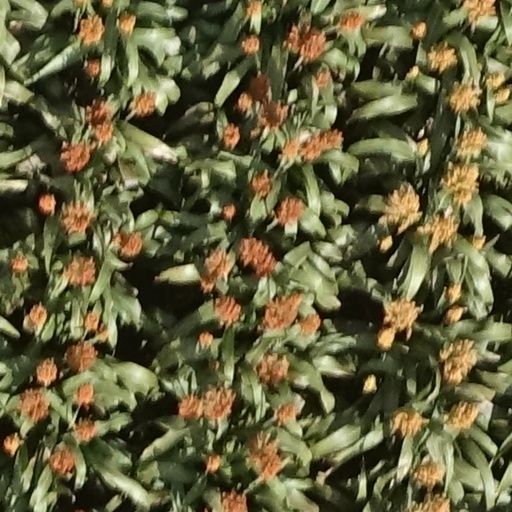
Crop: sorghum